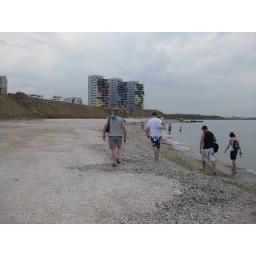
all the earth in the back ground is for a sub division. highway is going to wipe out this beach too.